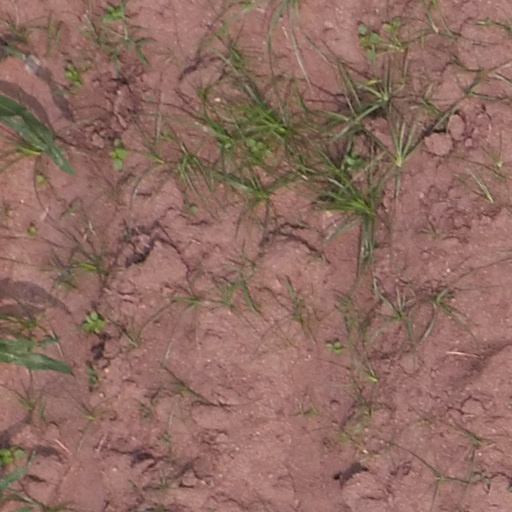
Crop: maize; corn